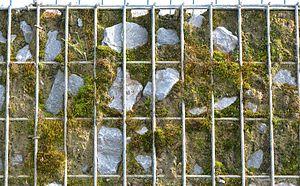
Sur une partie des fortifications de la Citadelle de Vauban à Lille, à l’occasion d’une restauration d’une contregarde, une expérimentation en faveur de la biodiversité a été conduite. Elle doit permettre à quelques espèces végétales et animales «
Un gabion est en génie civil un casier, le plus souvent constitué de solides fils de fer tressés et rempli de pierres non-gélives, utilisé dans les travaux publics et le bâtiment pour respectivement construire des murs de soutènement, des berges artificielles non étanches ou décorer une façade nue ou des aménagements urbains.
La citadelle de Lille est un ouvrage militaire bâti au XVIIᵉ siècle pour la défense de Lille et dans le cadre du pré carré. Baptisée par Vauban lui-même la « reine des citadelles », l'ouvrage militaire est remarquable par ses dimensions, la qualité de son architecture et son état de conservation actuel.